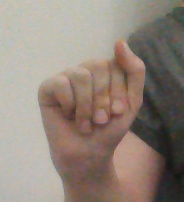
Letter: saad